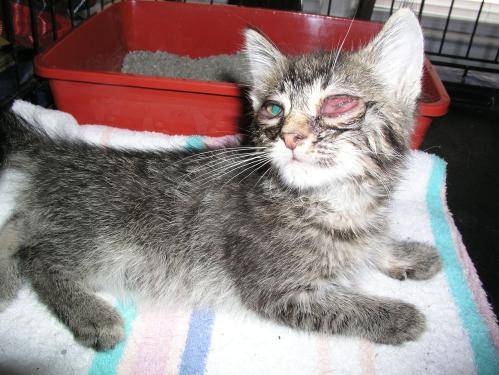
Label: cat